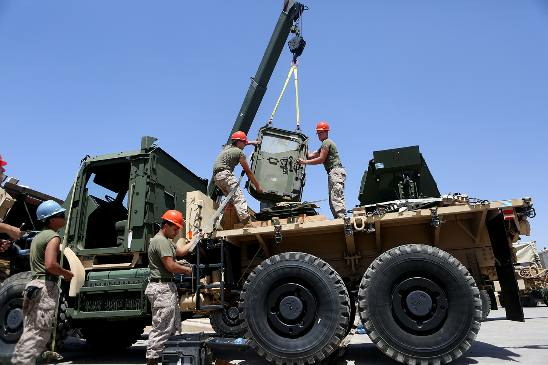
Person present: Yes